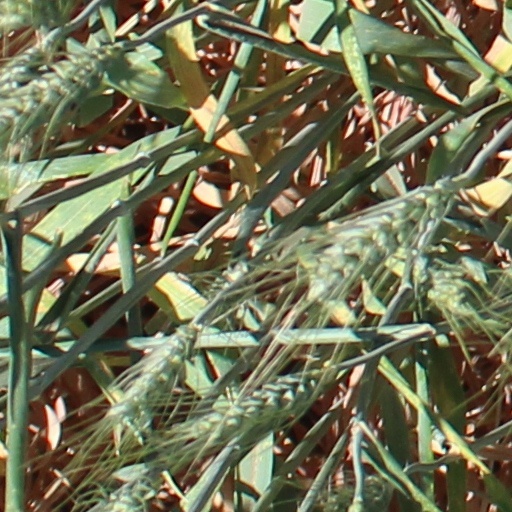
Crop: wheat